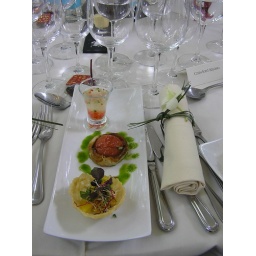
The starter; clear gazpacho shot, tomato tarte tatin and yellow cherry tomatoes in a parmesan basket